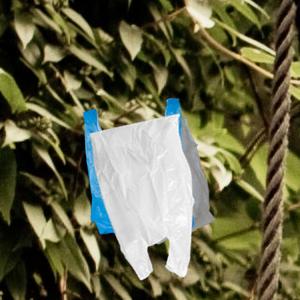
Label: plasticbags